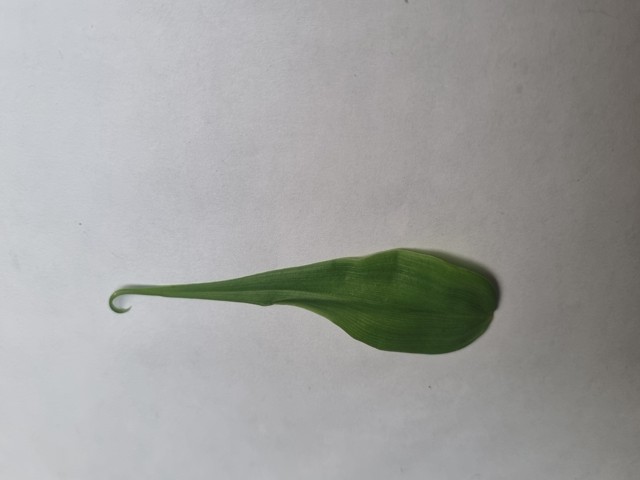
Plant: agnishika